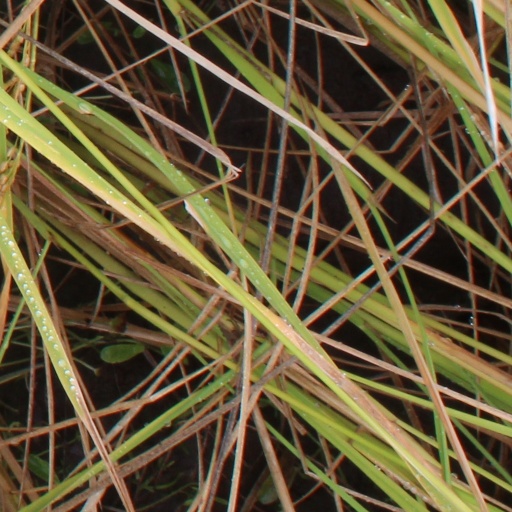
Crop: rice